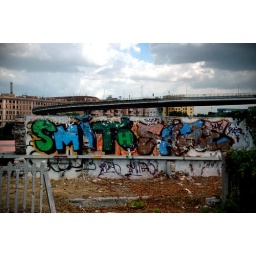
A wall covered in graffiti, taken on the train from Rome to Florence